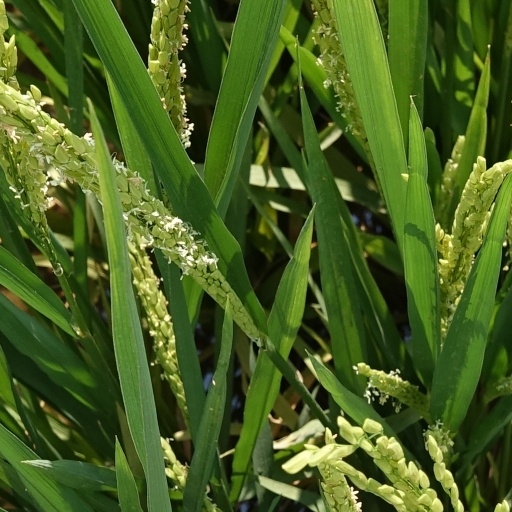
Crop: rice